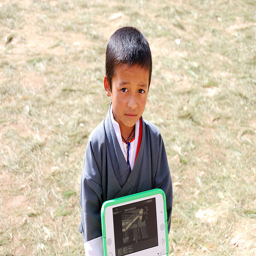
A little boy that is standing in the grass.
a boy holding onto a little green and white laptop
a small boy in a gray jacket and a laptop
The boy is holding a laptop outside by himself.
the boy is holding an electronic game in his hands